West Indian manatee

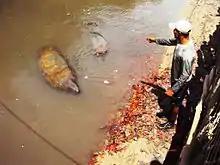
Manatees in a conservation project in Brazilian northeastern coast

Male manatees reach sexual maturity at 3–4 years of age, while females reach sexual maturity at 3–5 years of age. Manatees appear capable of breeding throughout their entire adult life, although most females first breed successfully at ages 7–9. Breeding occurs in ephemeral mating herds, where several males aggregate around an estrous female and compete for access to her. These mating herds can last up to 2 to 4 weeks. The estrous cycles of female manatees typically are approximately one month long. Females in captivity have been observed to skip cycles. Larger males, presumably older, have been observed to dominate mating herds and are likely responsible for most successful copulation events. However, between males and females there is a little sexual dimorphism where females are typically slightly larger than males.